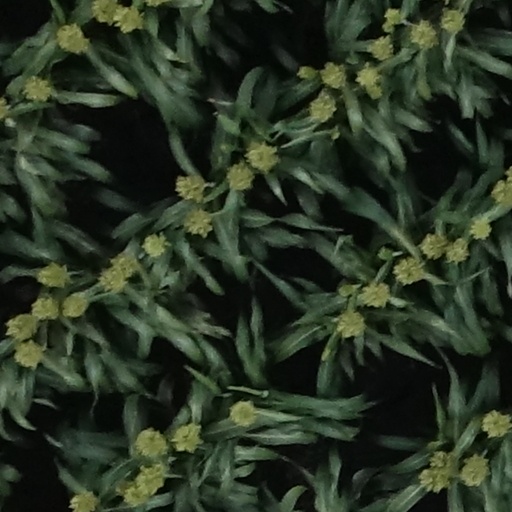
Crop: sorghum